Edwin M. Stanton School (Philadelphia)

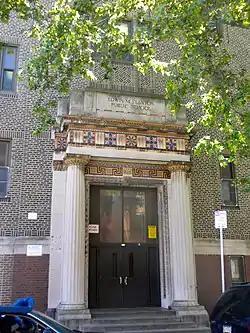
Edwin M. Stanton School entrance, May 2010

Edwin M. Stanton School is a historic K-8 school located in the Southwest Center City neighborhood of Philadelphia, Pennsylvania, within the Christian Street Historic District. It is part of the School District of Philadelphia.